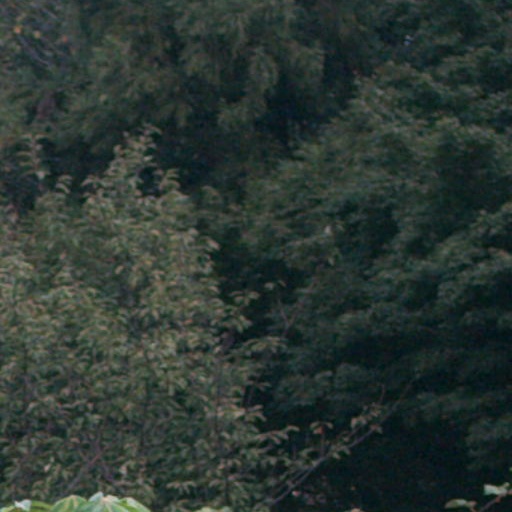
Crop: cassava